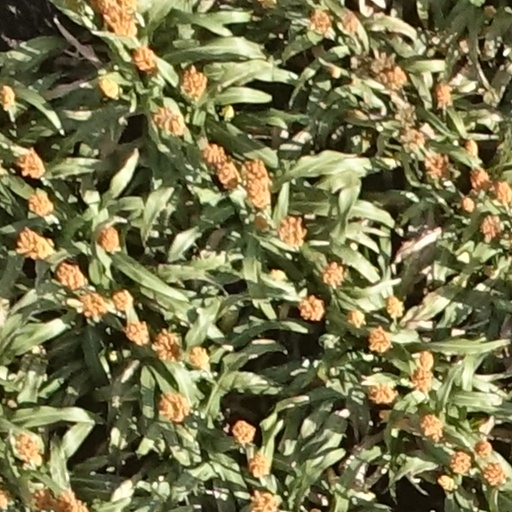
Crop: sorghum